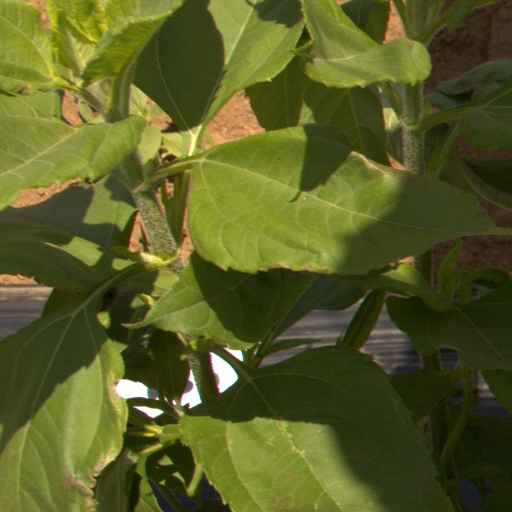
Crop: Jerusalem artichoke